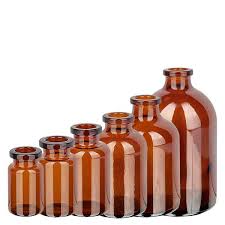
Label: glass